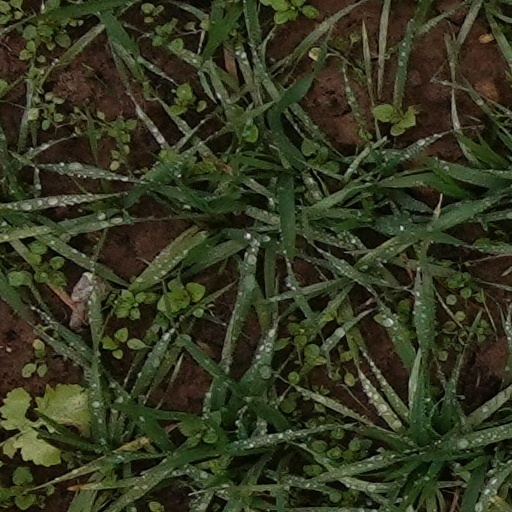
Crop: wheat